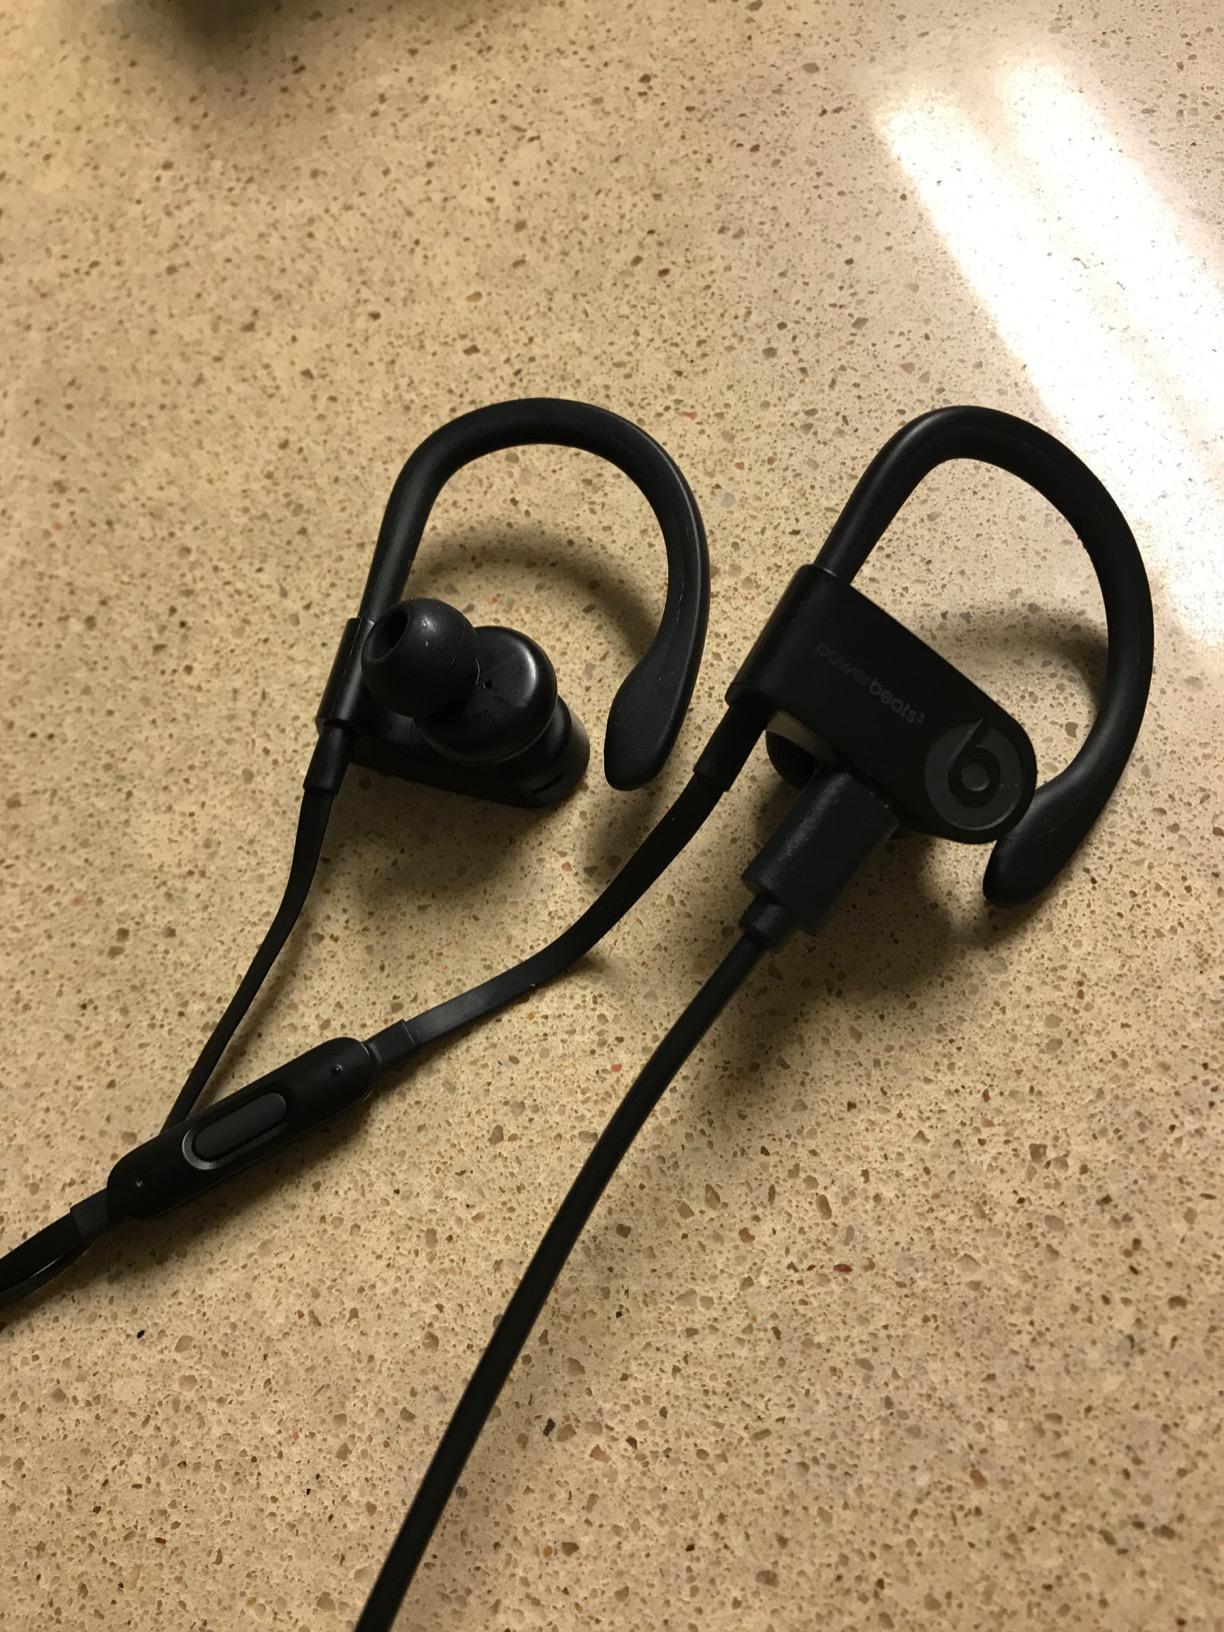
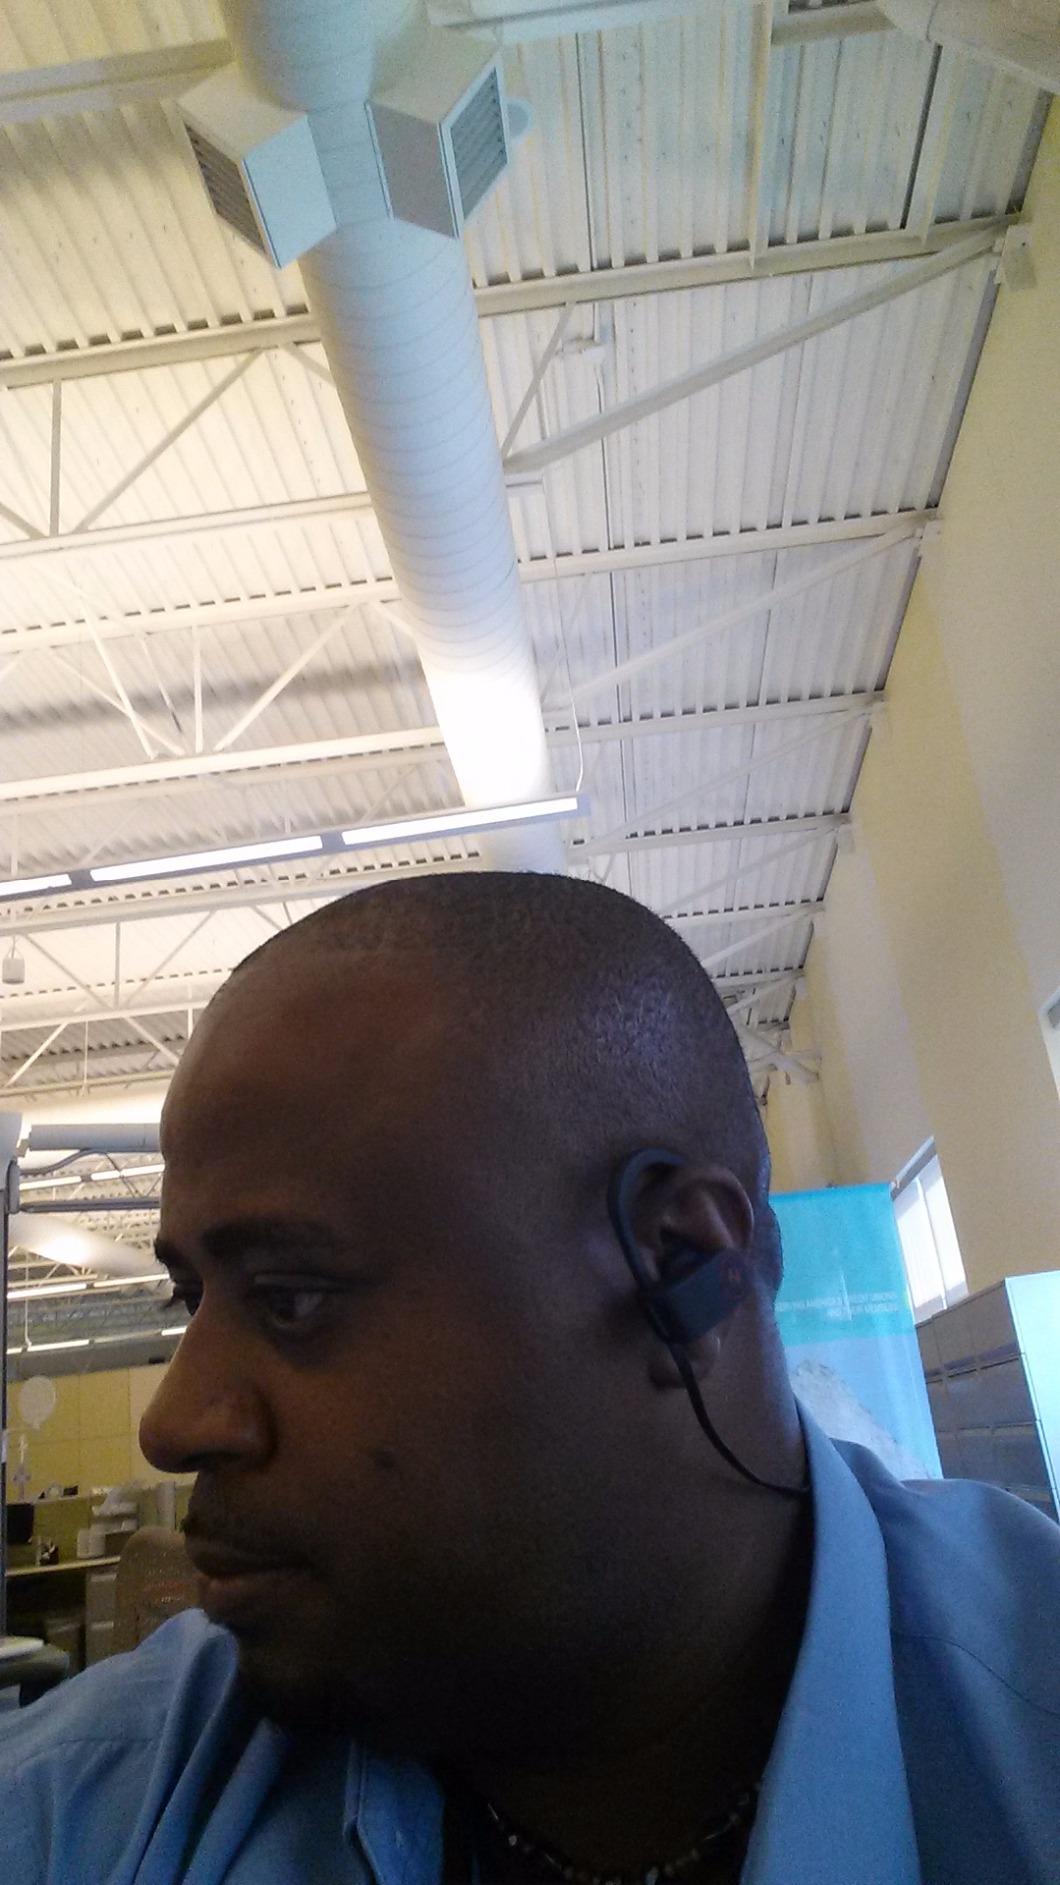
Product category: headphones
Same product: no